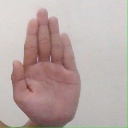
अक्षर: ध